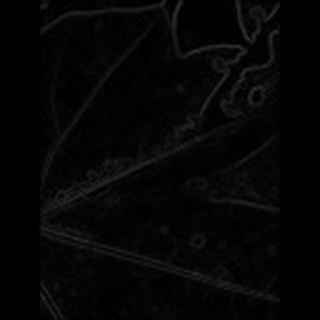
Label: cotton_bacterial_blight